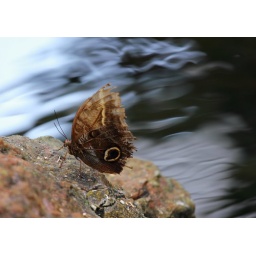
Owl butterfly perched on a rock near water.